List of Lockheed P-3 Orion variants

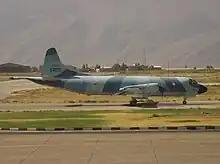
A Lockheed P-3F Orion of the Islamic Republic of Iran Air Force (s/n 5-8703), at Shiraz Int'l Airport in 2007.

Six P-3F Orions delivered to the former Imperial Iranian Air Force in the late 1970s.